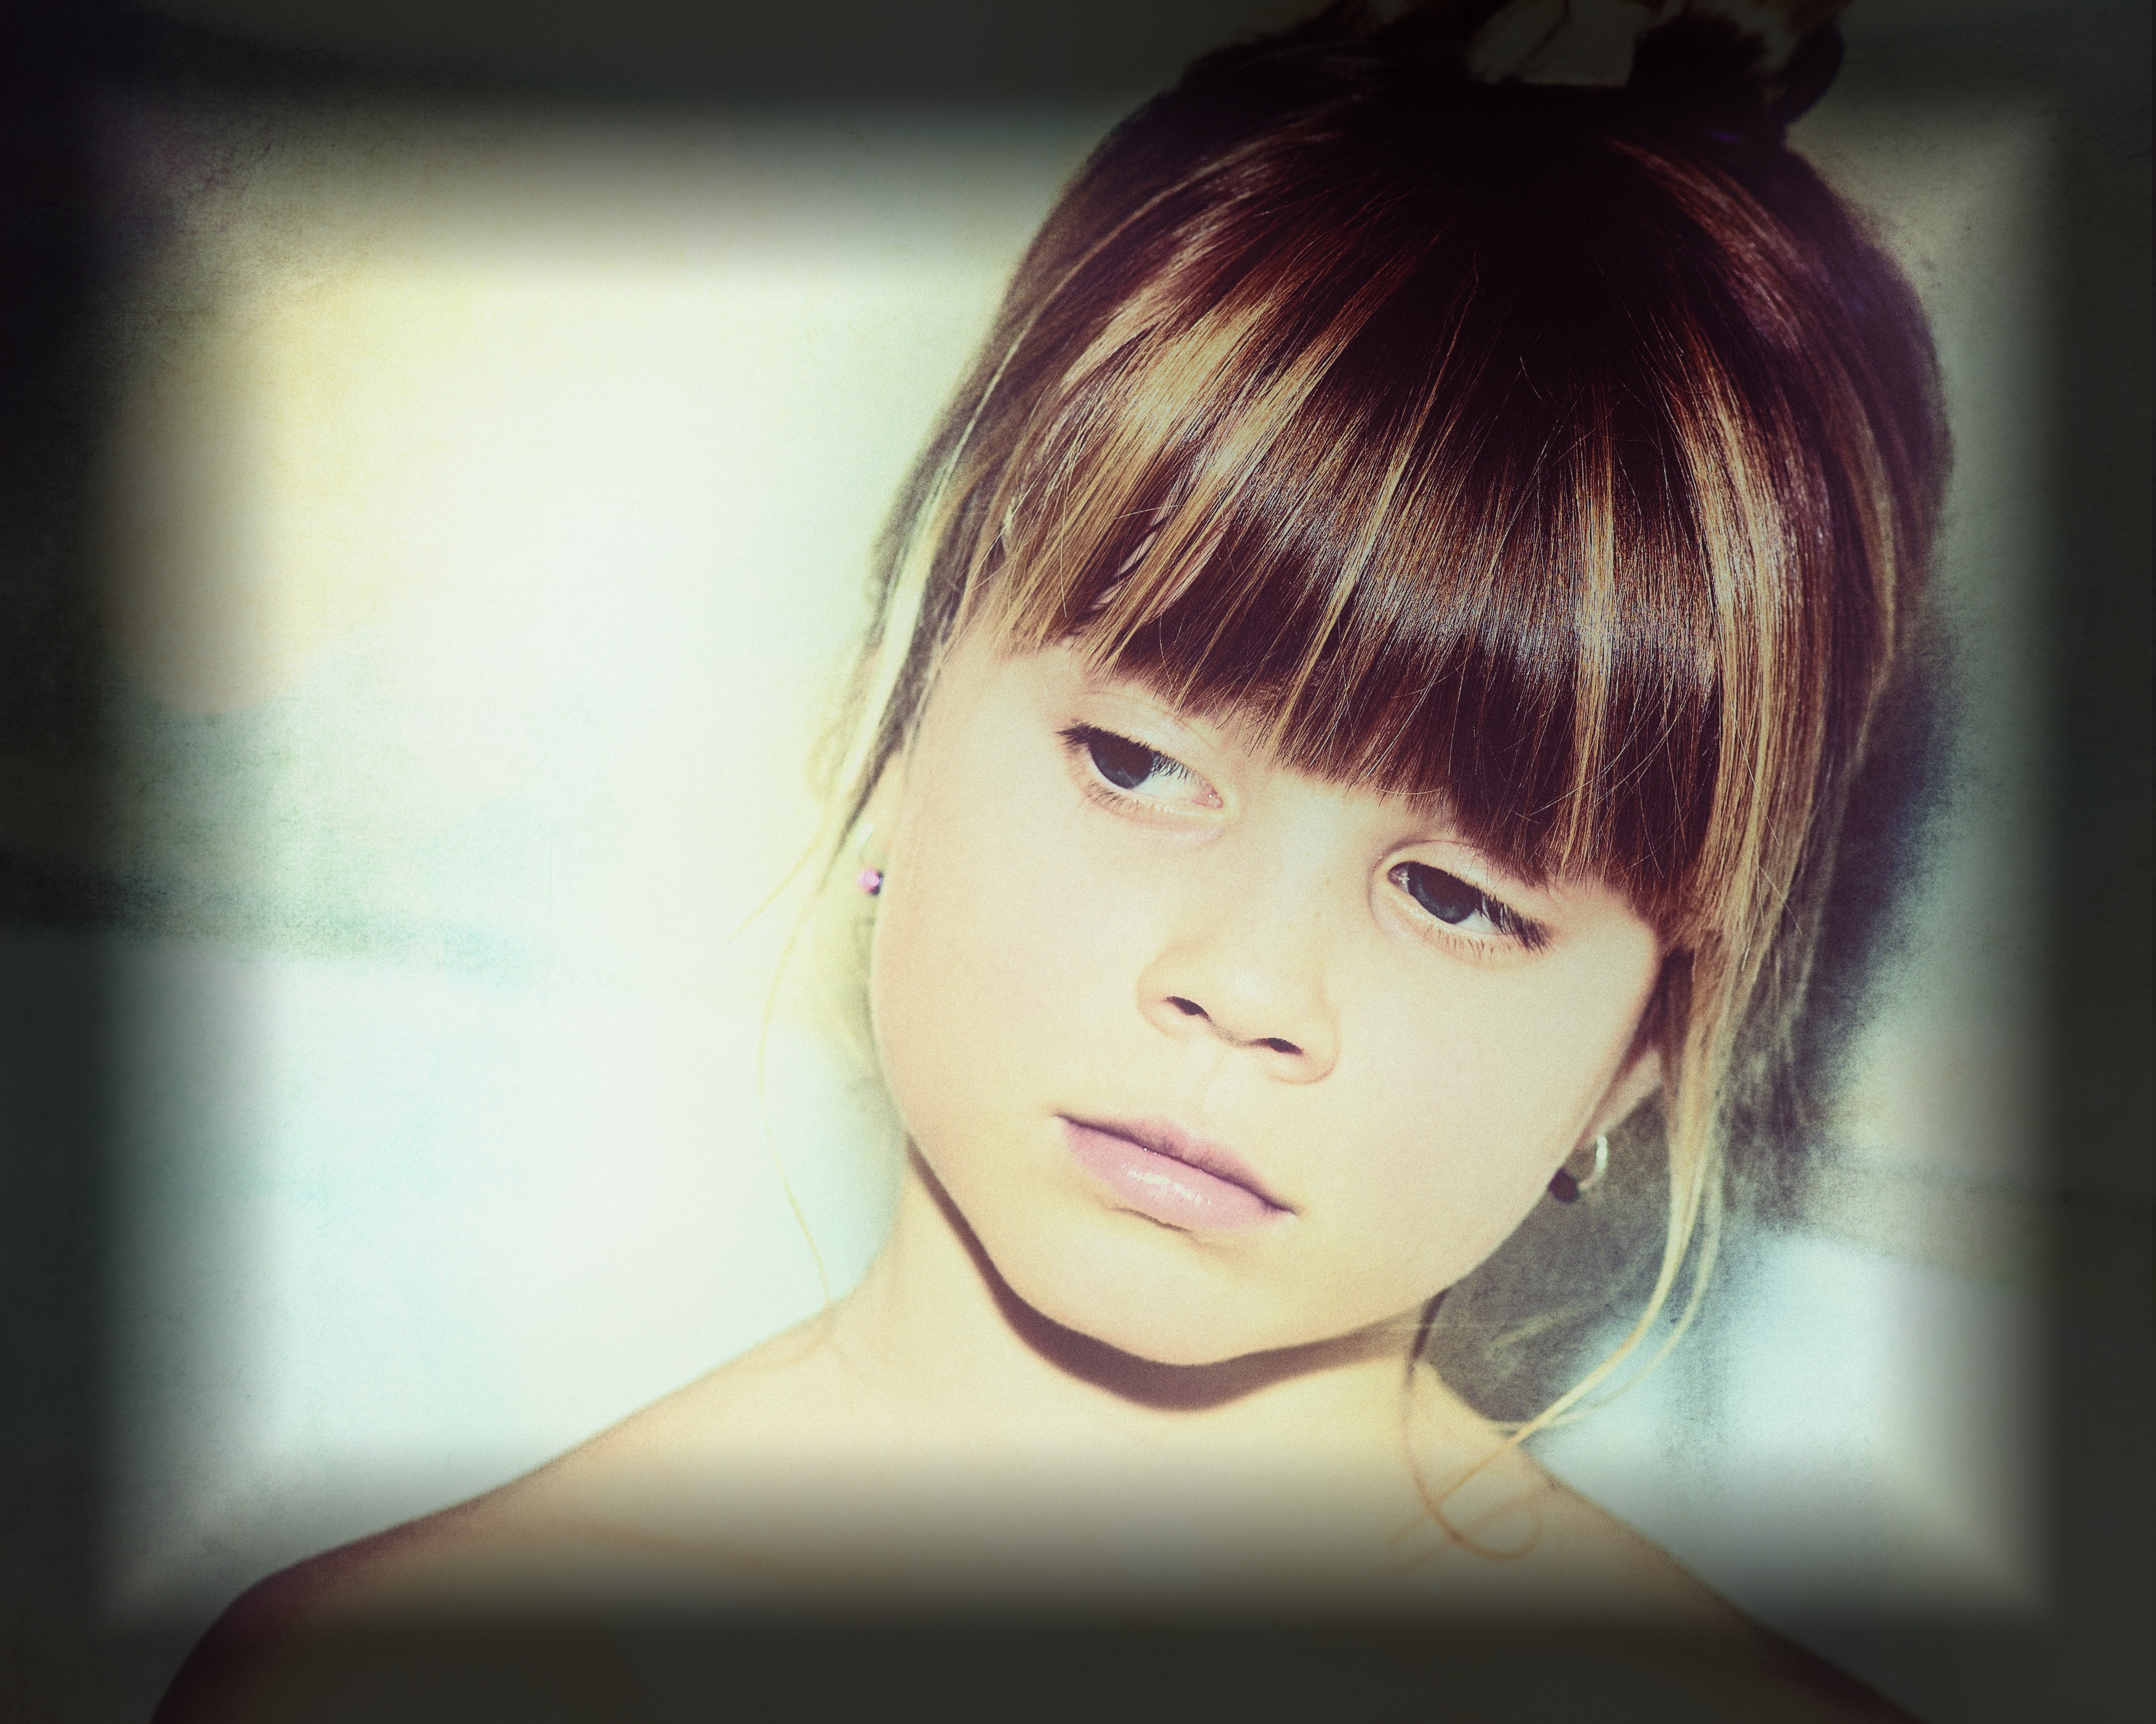
person, girl, hair, photography, vintage, portrait, model, color, hairstyle, long hair, close up, black hair, face, nose, eye, head, skin, beauty, blond, image, pretty, organ, emotion, retro look, photo shoot, brown hair, portrait photography